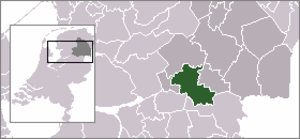
De Wolden est une commune néerlandaise, dans la province de Drenthe.